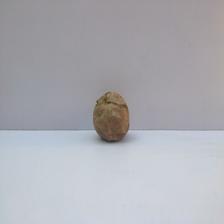
Size: Spoiled